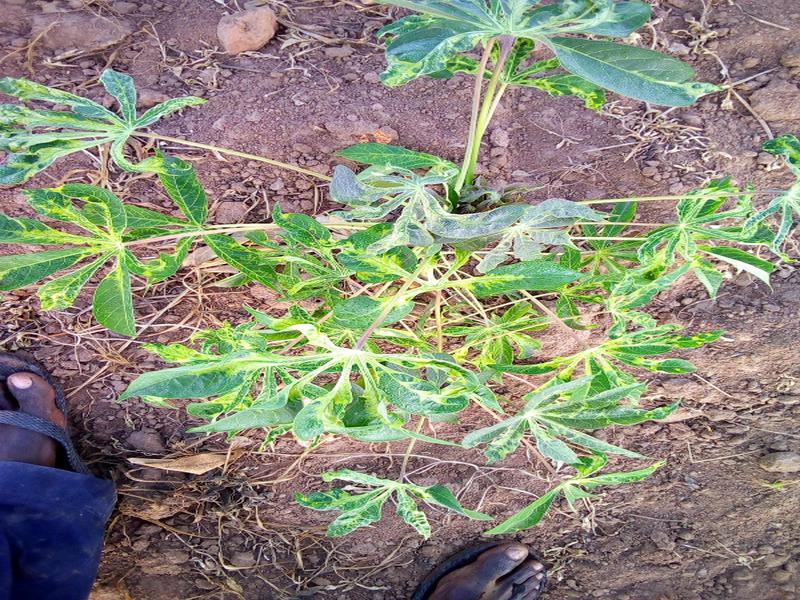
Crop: cassava
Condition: mosaic_disease